Self-Portrait with Dishevelled Hair

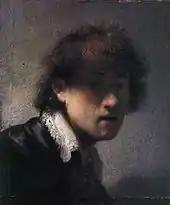
A similar, later self-portrait, , where Rembrandt appears in a more lightly lit setting. One use of Rembrandt lighting.

The angle of lighting in the work is far from usual. The figure leaning to the left is illuminated from behind by a strong flood light. The light shines only on part of the shoulder, the neck, the right ear and the jaw, and through the cheek a little more on mouth and on the tip of the nose. The paint treatment is varied, according to the strength of the light. With thick pasty paint, he depicts the spot where the light first hits him, at the neck, where the sheen of his coat is almost as white as his collar. The neck and earlobe are also painted with thick pasty paint. More towards the shadow, however, the paint surface becomes thinner. The highlight on the nose, which is further away from the light source, is the least pasty. The texture of the paint is also more refined there.